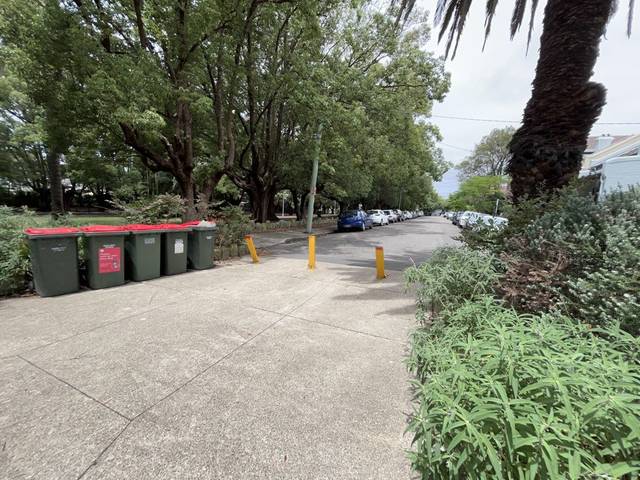
Region: Australia
Coordinates: -33.892, 151.151